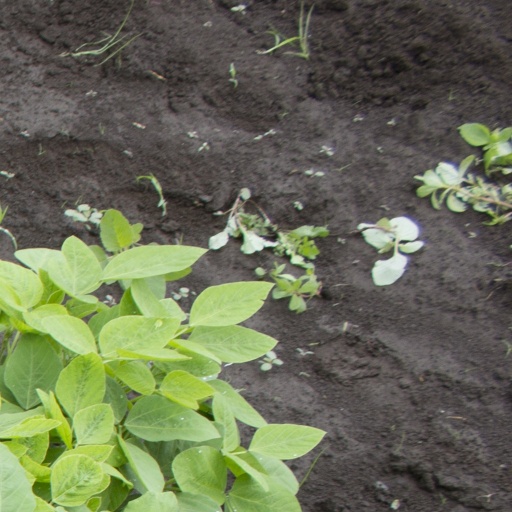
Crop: soybean